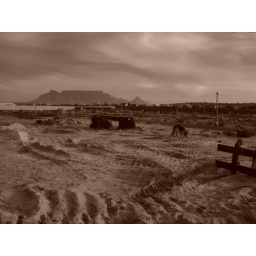
photo i took of table mountain... i was standing in a construction yard, where they are building new houses in sunningdale